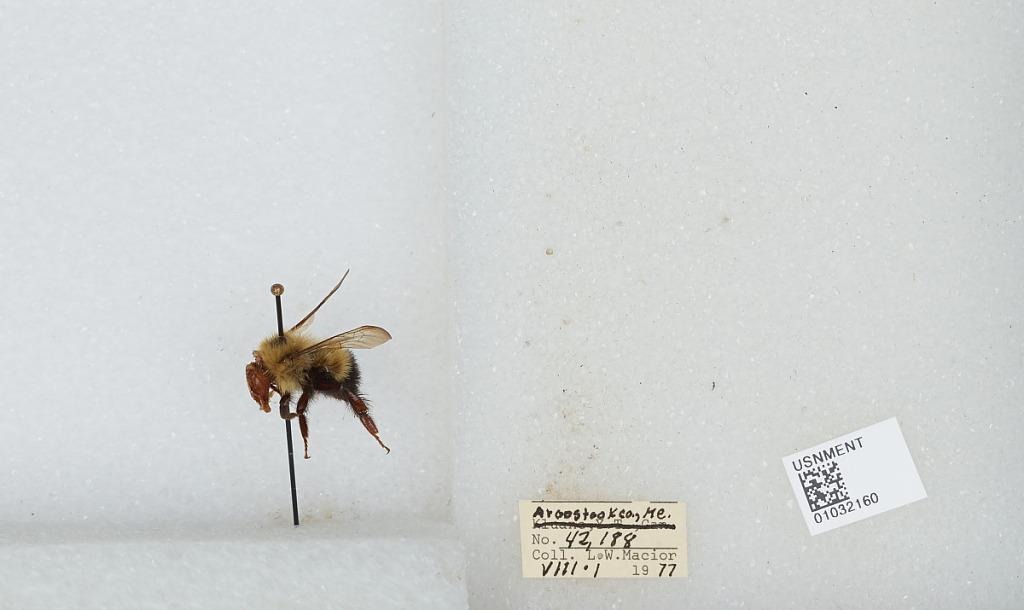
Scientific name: Bombus (Pyrobombus) vagans vagans Smith
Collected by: L. Macior
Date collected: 1977-8-1
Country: United States
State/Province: Maine
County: Aroostook
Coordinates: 46.65, -68.58